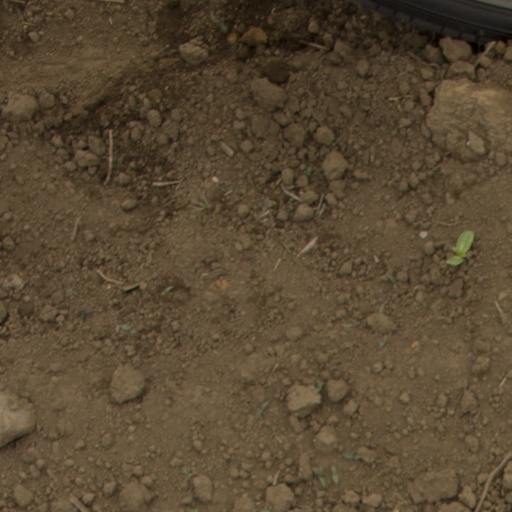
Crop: Jerusalem artichoke